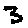
Label: 3